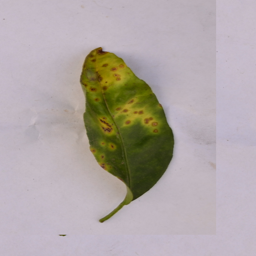
Plant part: leaf
Disease: canker